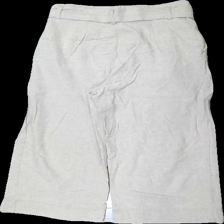
View: back
Type: Trousers
Category: Ladies
Brand: H&M
Colors: Beige
Material: 52% bomull 48% viskos
Pattern: Other
Cut: Tight
Size: 38
Season: All
Price range: 50-100
Recommended usage: Reuse
Description: Beiga pösiga byxor med midjeband